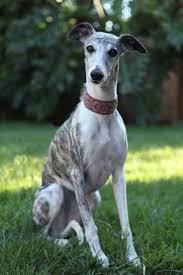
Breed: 238-n000099-Italian_greyhound